Folts Mission Institute

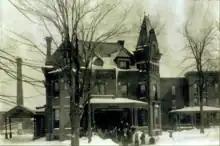
Folts Mission Institute

Folts Mission Institute (later, Folts National Training School; 1893–1927/28) was a Methodist training school for young women for home and foreign Christian mission work. It was founded at Herkimer, New York, November 1893, by George Philo Folts and his wife, Elizabeth Snell Folts. In October 1898, after the death of Elizabeth Folts and to honor her expressed wish, George Folts presented the Institute to the Woman's Foreign Missionary Society of the Methodist Episcopal Church. The gift was accepted by the General Executive Committee, however, the transfer of deeds and property was never made. The Institute remained a private institution, but for several years, it was under the management of the Woman's Foreign Missionary Society. In 1914, the control of the Institute was transferred to the Woman's Home Missionary Society of the Northern New York Conference of the Methodist Episcopal Church. The school ended operations in 1927/28.